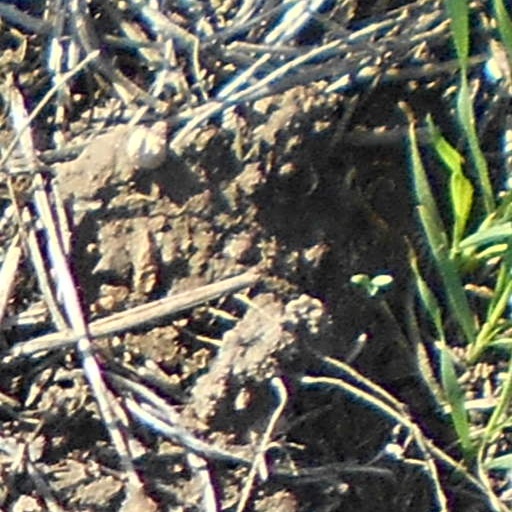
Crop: wheat